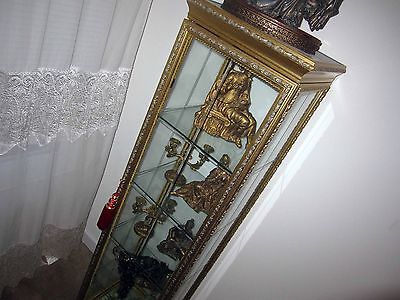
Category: cabinet